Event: Nepal Earthquake
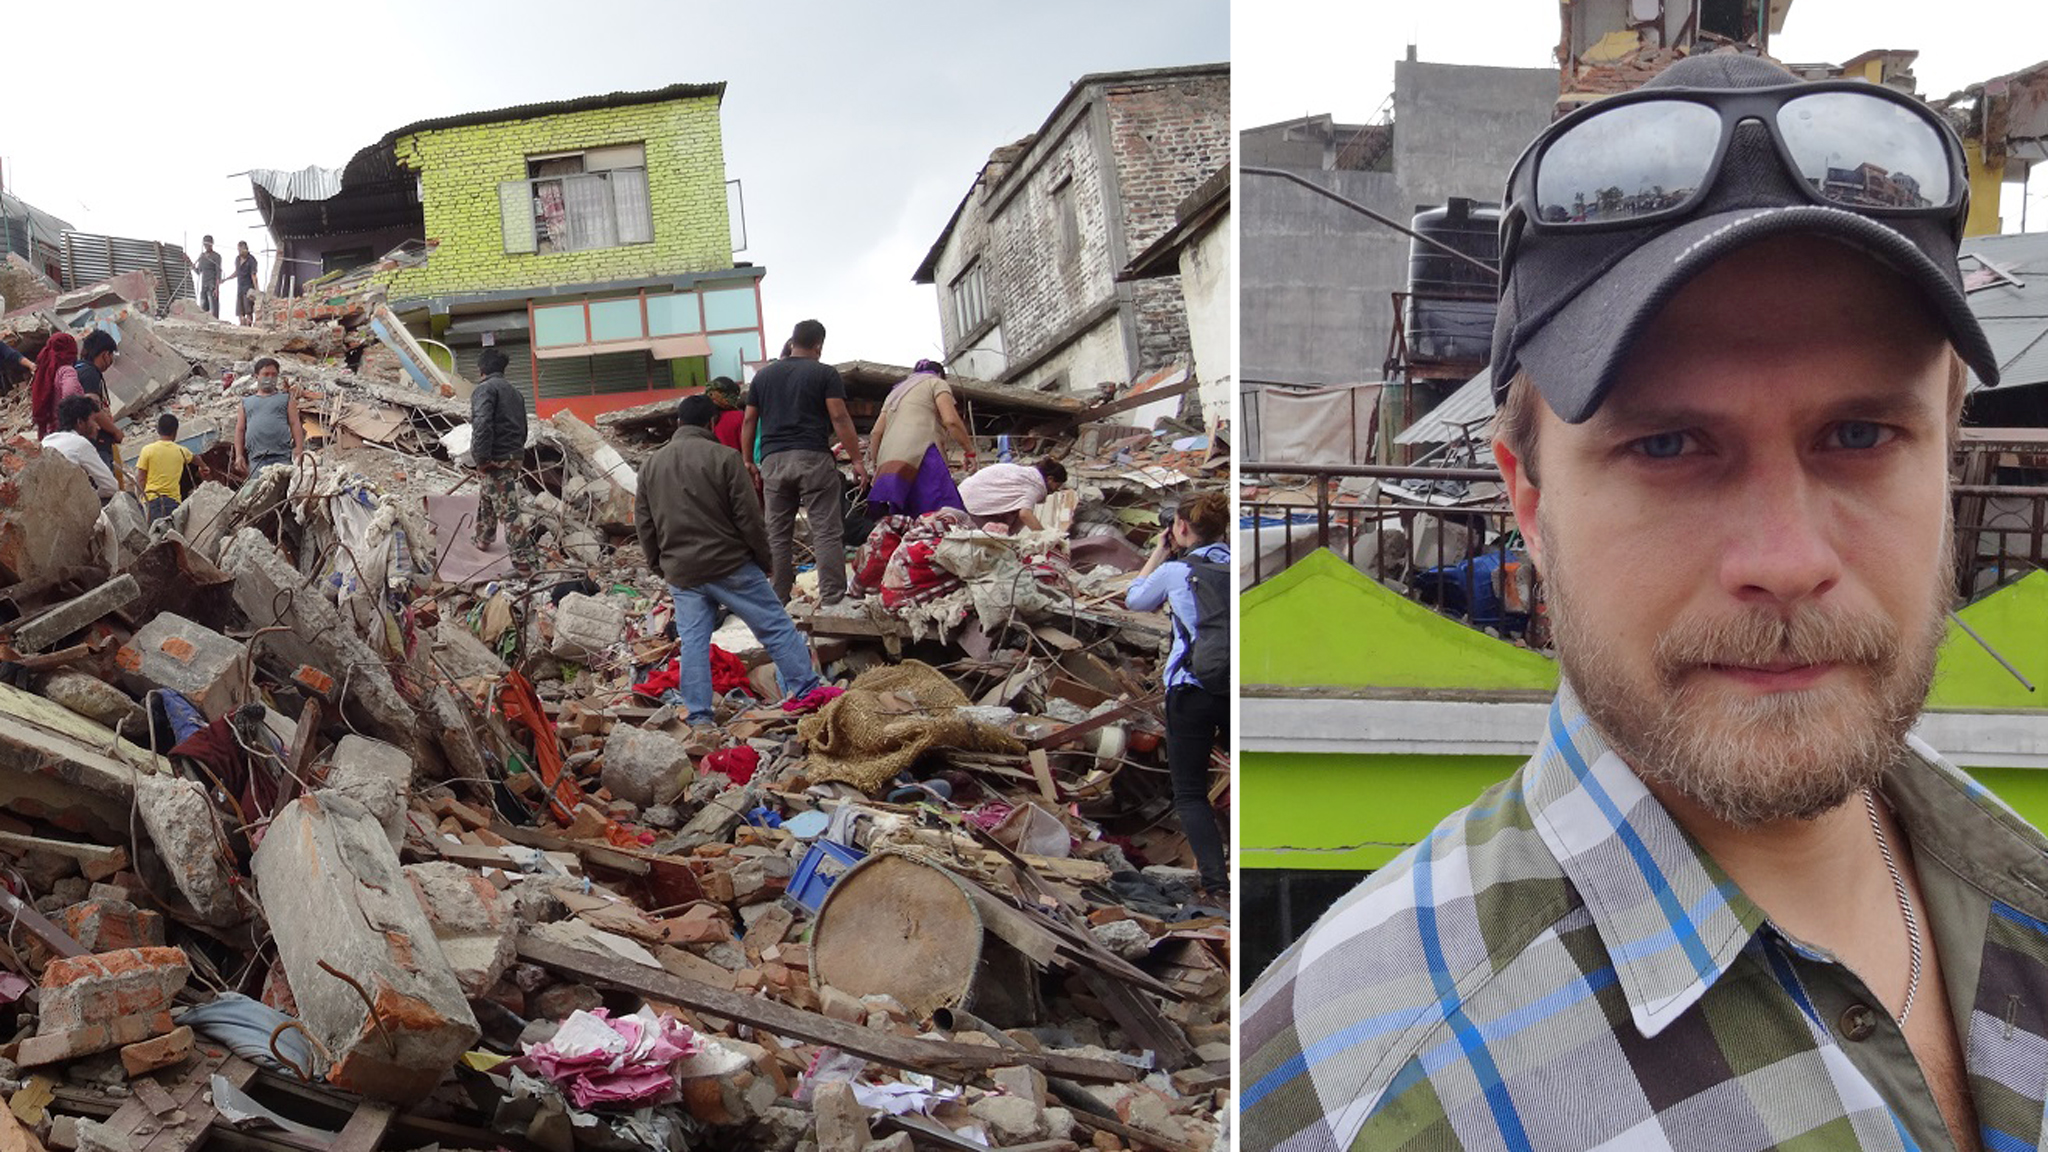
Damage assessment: damage